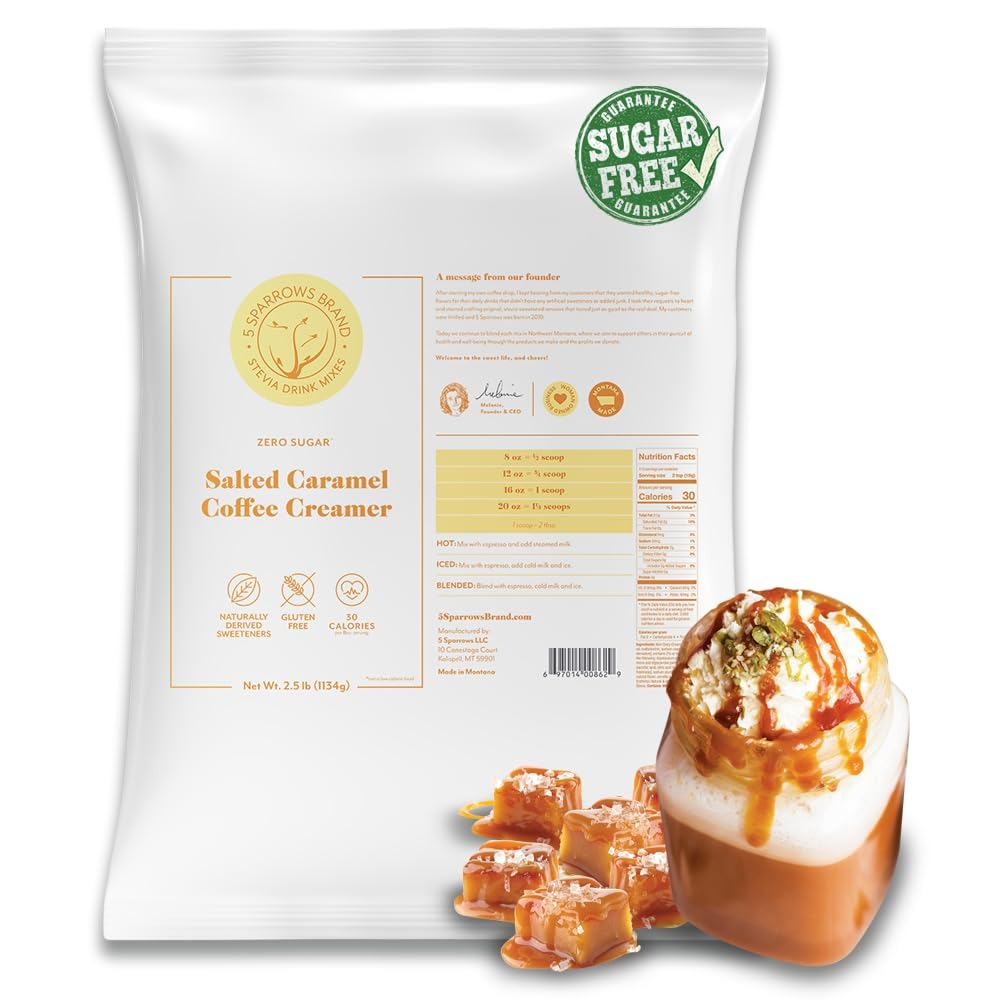
Item Name: 5 SPARROWS Sugar-Free Salted Caramel Powder Drink Mix- Stevia, Keto Friendly, No Sugar Coffee Creamer, 40 oz (2.5lb)
Bullet Point 1: NEW FLAVOR! GUILT-FREE CARAMELICIOUS BEVERAGE MIX- Our newest flavor stevia-sweetened Salted Caramel drink mix is perfect to create your guilt-free flavored drink. Simply mix it with your hot milk or milk alternatives, you'll get to enjoy a cup of zero sugar yet sweet and satisfying salted caramel beverage. It can also be used as a coffee creamer. Does not contain coffee. Our 2.5 lb bag = 142 servings.
Bullet Point 2: NATURALLY SWEETENED, ZERO SUGAR & GLUTEN FREE- Whether you're Keto, following Weight Watchers or counting Macros, this product fits your diet plan. Only sweetened with Stevia and Erythritol. No artificial sweeteners.
Bullet Point 3: TRY EVERY FLAVOR - Our entire line is crave-worthy. Our Stevia-sweetened sugar-free line includes White Chocolate, Dark Cocoa, Spiced Chai, Salted Caramel, and Frappe/Smoothie Base. Our sugar-free coffee creamers and smoothie base will help you meet your health goals while you conquer your day.
Bullet Point 4: TASTE JUST LIKE IN COFFEE SHOPS - Our drink mixes were developed by a career barista and are handcrafted in Northwest Montana, near Glacier National Park. Our products are used nationwide in coffee shops and are a staple in households all over the United States.
Bullet Point 5: KETO AND WHOLE30 FRIENDLY - Our Stevia Drink Mixes cater to these dietary preferences, offering a tasty and supportive option for your dietary needs.
Product Description: 5 Sparrows Sugar-Free Salted Caramel Beverage Mix Powder - Sweetened with Stevia ✅ NEW FLAVOR! GUILT-FREE CARAMELICIOUS BEVERAGE MIX- Our newest flavor stevia-sweetened Salted Caramel drink mix is perfect to create your guilt-free flavored drink. Simply mix it with your hot milk or milk alternatives, you'll get to enjoy a cup of zero sugar yet sweet and satisfying salted caramel beverage. It can also be used as a coffee creamer. Does not contain coffee. Our 2.5 lb bag = 142 servings. ✅NATURALLY SWEETENED, ZERO SUGAR & GLUTEN FREE- Whether you're Keto, following Weight Watchers or counting Macros, this product fits your diet plan. Only sweetened with Stevia and Erythritol. No artificial sweeteners. ✅ TRY EVERY FLAVOR - Our entire line is crave-worthy. Our Stevia-sweetened sugar-free line includes White Chocolate, Dark Cocoa, Spiced Chai, Salted Caramel, and Frappe/Smoothie Base. Our sugar-free coffee creamers and smoothie base will help you meet your health goals while you conquer your day. ✅ TASTE JUST LIKE IN COFFEE SHOPS</b> - Our drink mixes were developed by a career barista and are handcrafted in Northwest Montana, near Glacier National Park. Our products are used nationwide in coffee shops and are a staple in households all over the United States. ✅ CERTIFIED FODMAP FRIENDLY- Good for Keto and practicing the low FODMAP Diet that reduces IBS Symptoms. Our Stevia Drink Mixes compare favorably to similar products from Big stores
Value: 40.0
Unit: Ounce

Price: 59.99